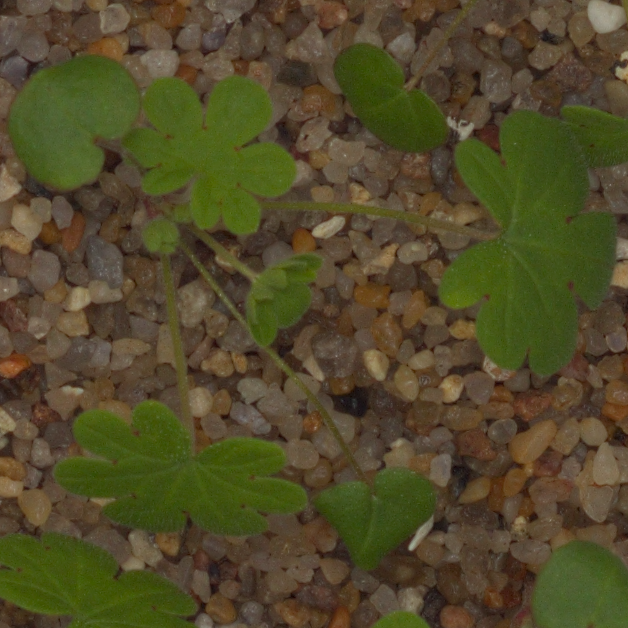
Label: smallflowered_cranesbill